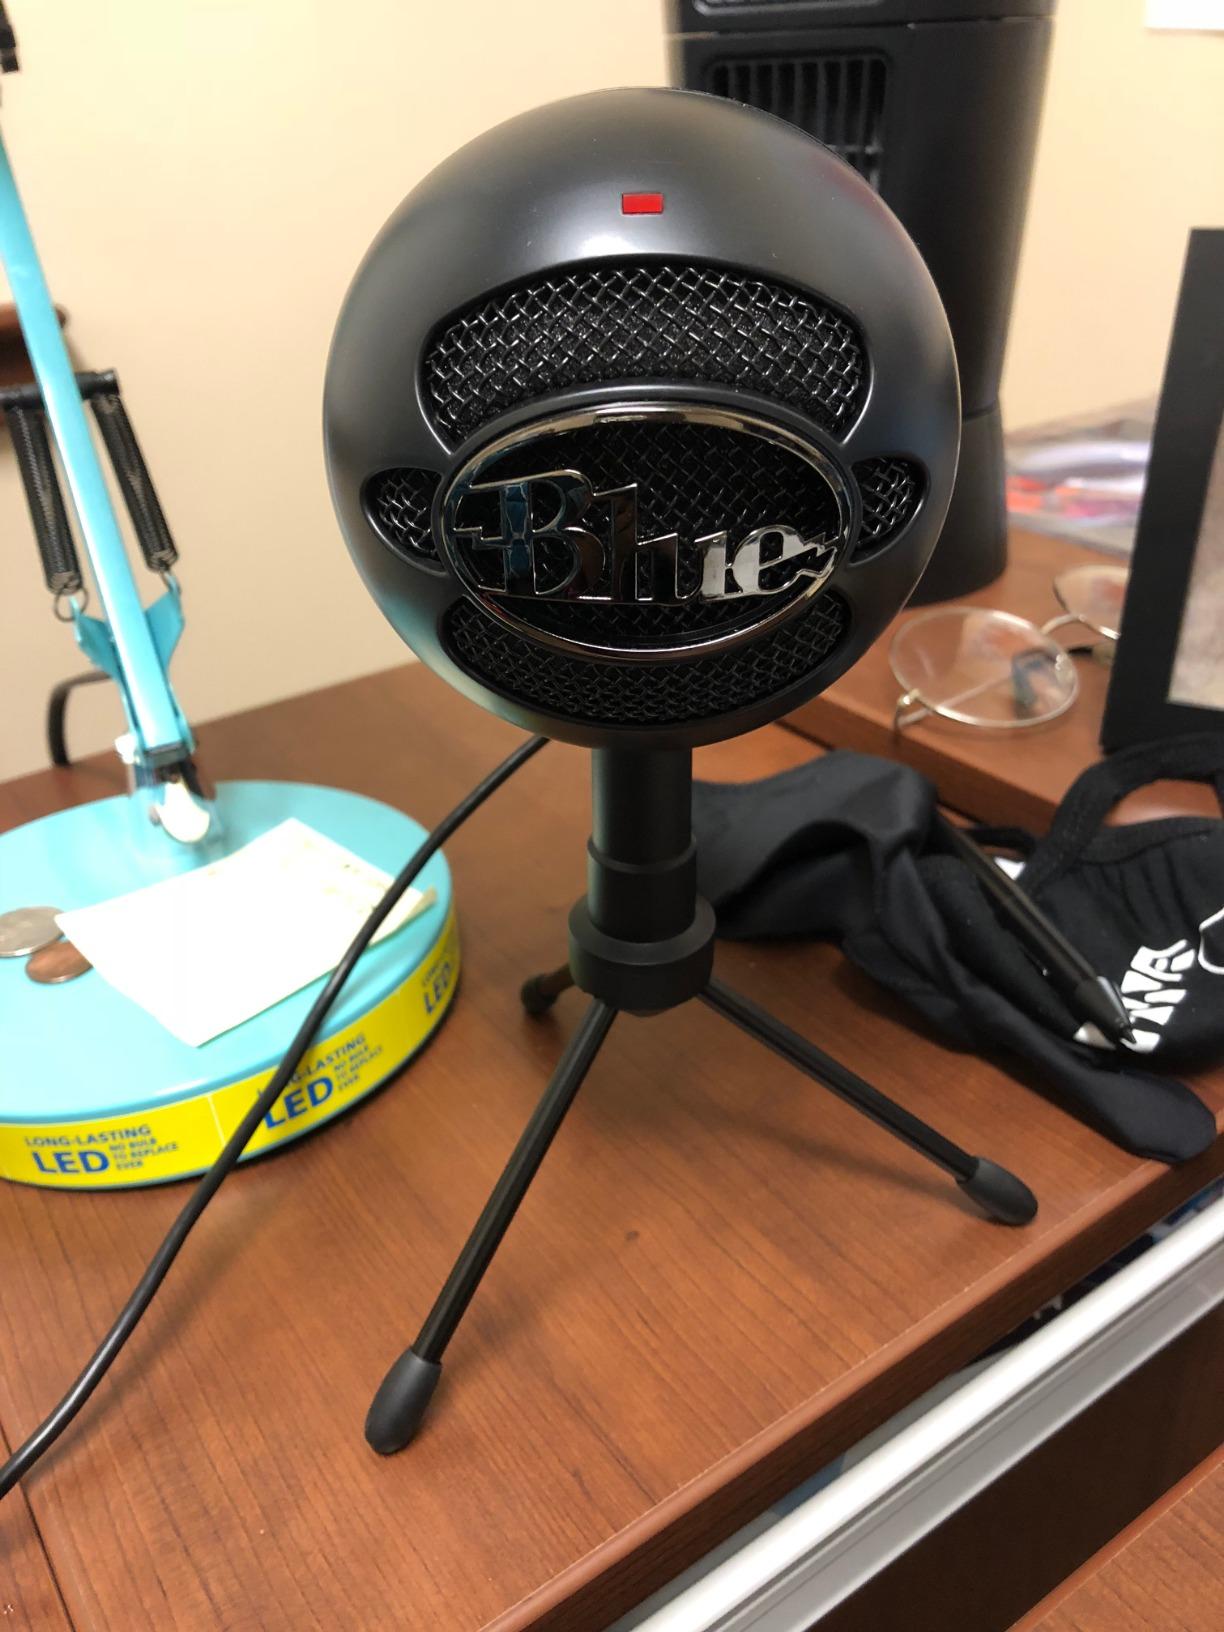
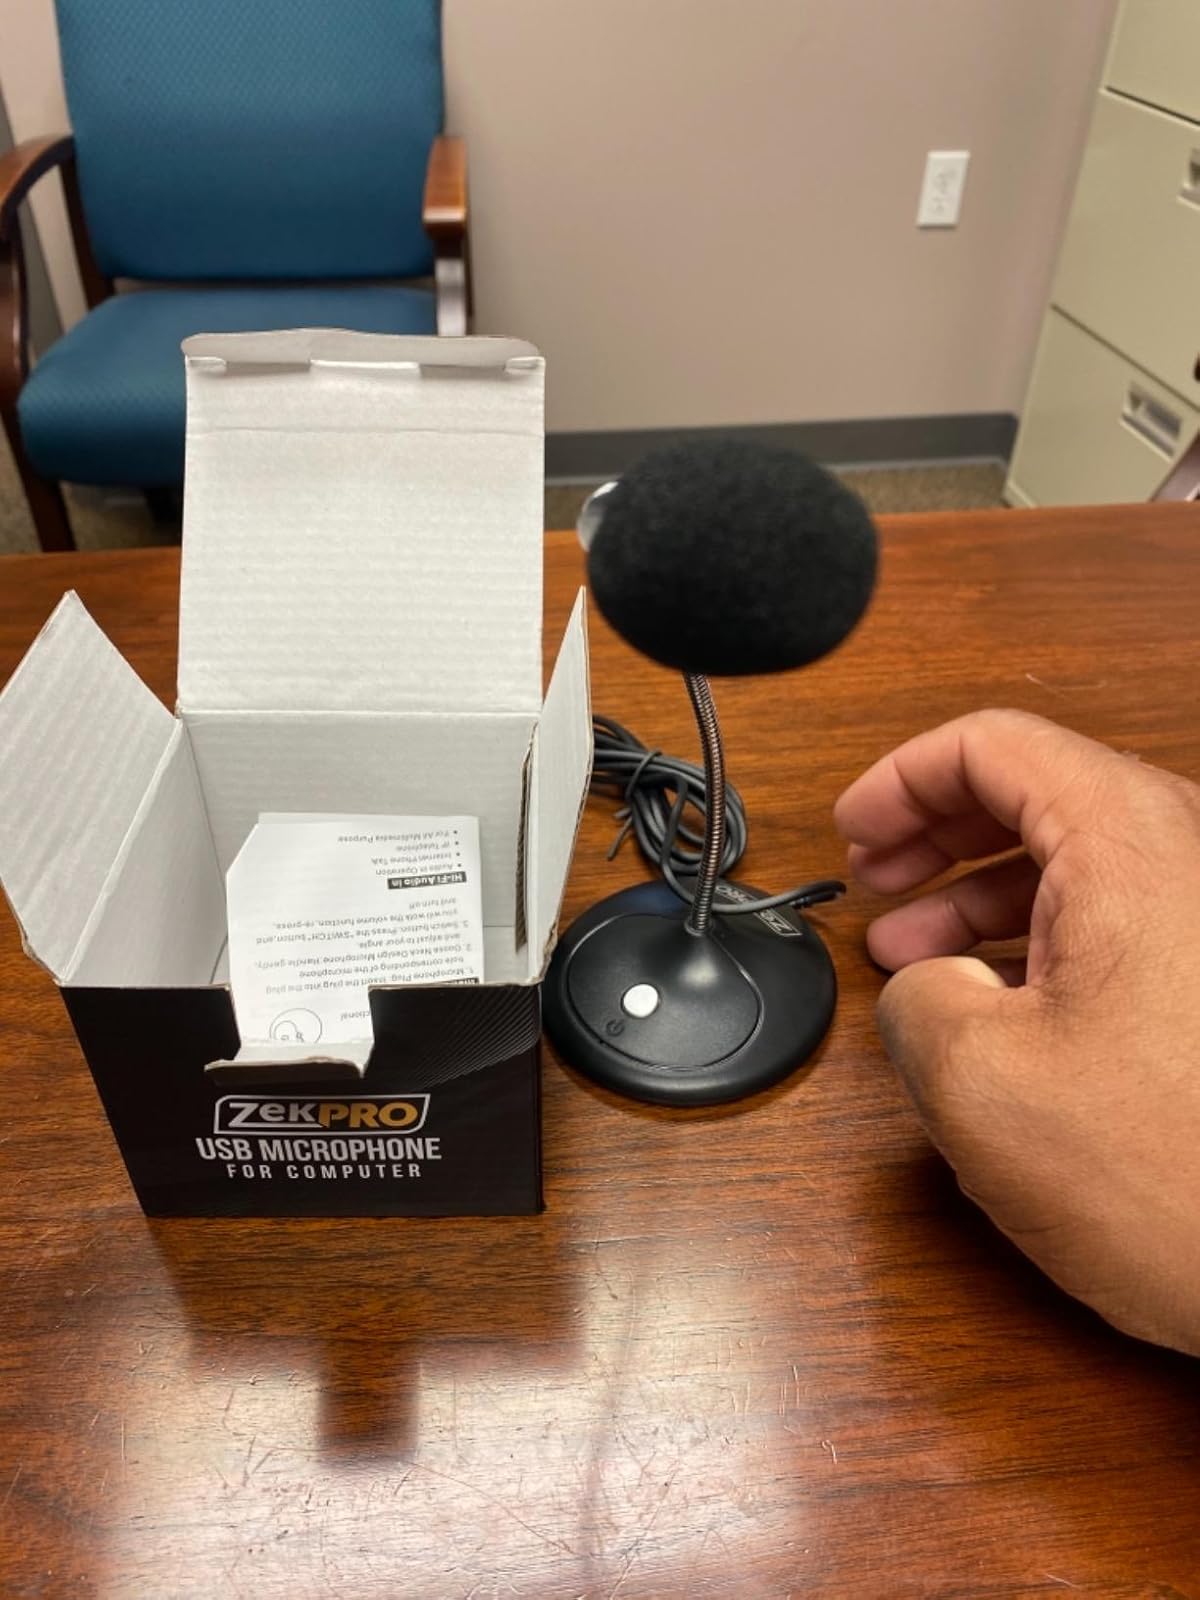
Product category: microphone
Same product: no